Romainmôtier-Envy

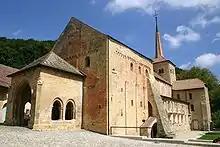
Clunic Romainmôtier Abbey

The former Cluniac Romainmôtier Abbey and a prehistoric and medieval foundry are listed as Swiss heritage site of national significance. The entire town of Romainmôtier-Envy is part of the Inventory of Swiss Heritage Sites.